The Hills of Utah

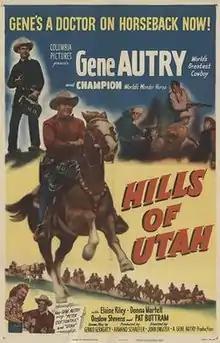

The Hills of Utah is a 1951 American Western film directed by John English and starring Gene Autry, Elaine Riley and Donna Martell. The film's sets were designed by the art director Charles Clague.